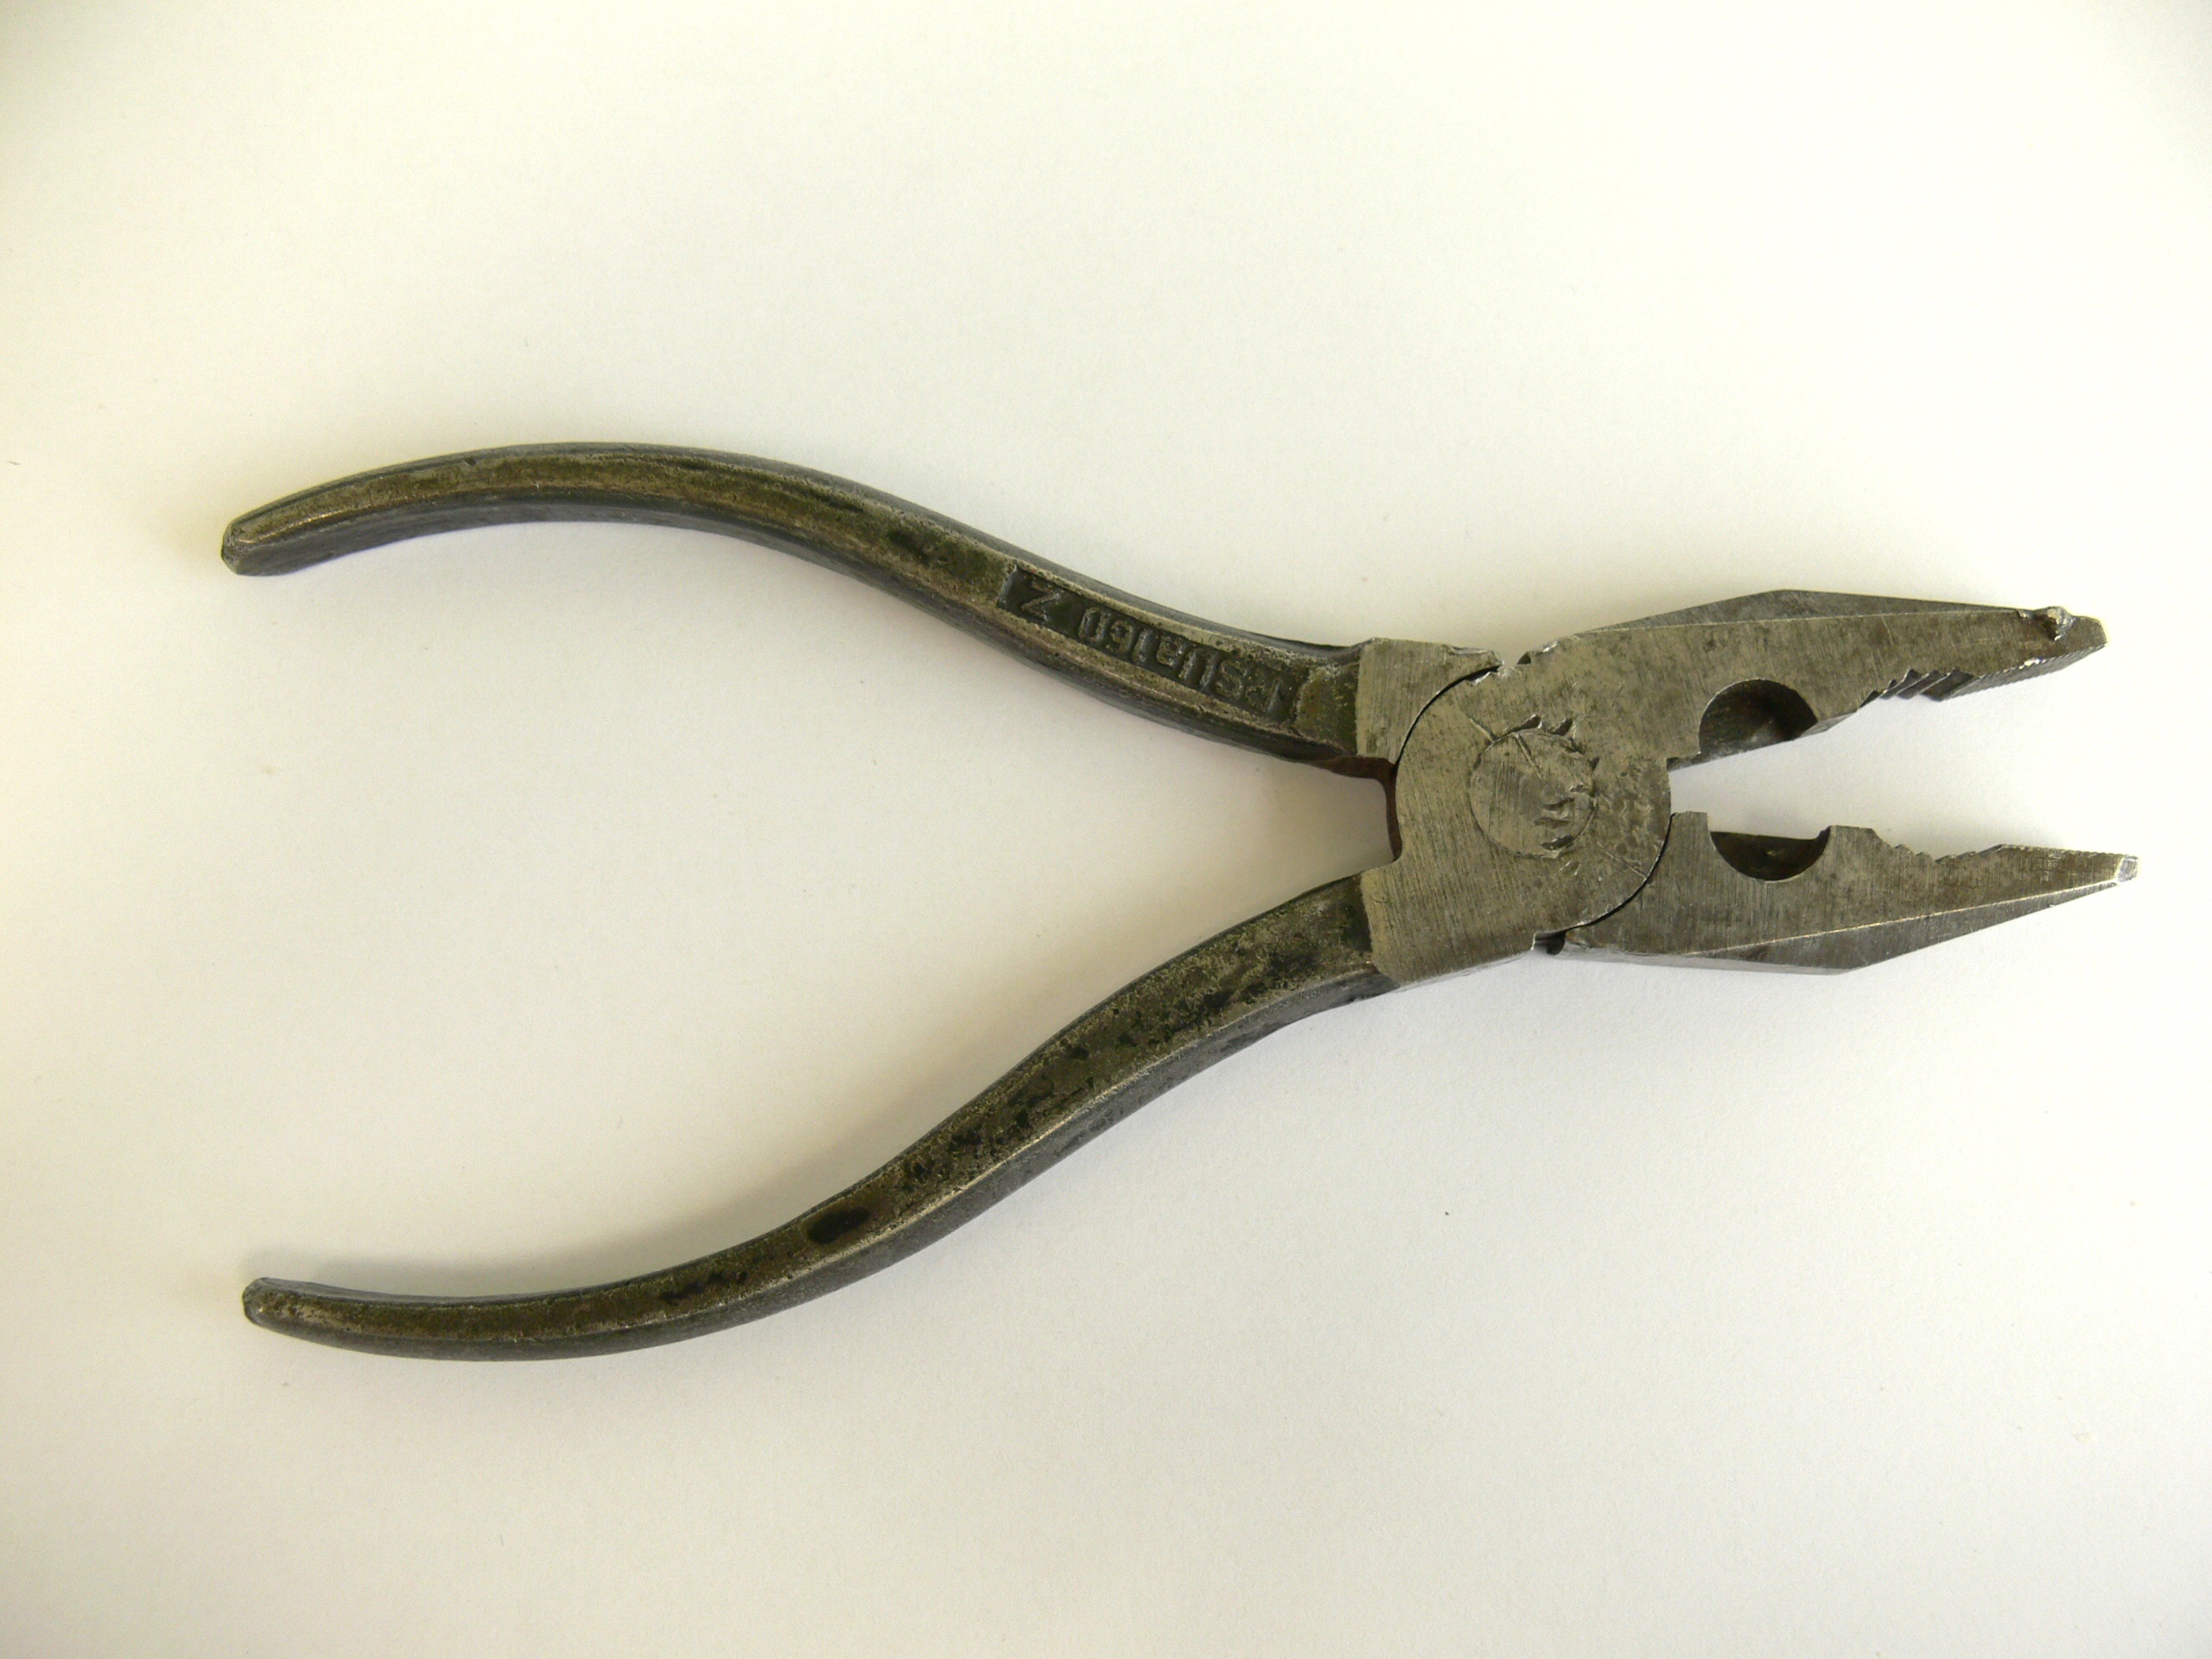
hand, tool, workshop, steel, horn, repair, equipment, metal, industrial, antler, handle, rusty, moustache, pliers, iron, service, tongs, old tools, nippers